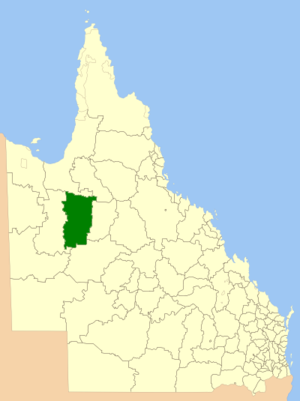
Le comté de McKinlay est une zone d'administration locale dans l'ouest du Queensland en Australie.